Robert L. Pease House

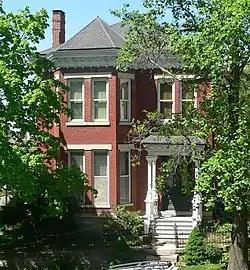
The Robert L. Pease House in 2015

The Robert L. Pease House is a historic house in Atchison, Kansas. It was built in 1879 for Robert L. Pease, the cashier of the Bank of the State of Kansas. He later worked for the National Mail Company. Pease lived in the house with his wife, Amanda Van Atta Skidmore.